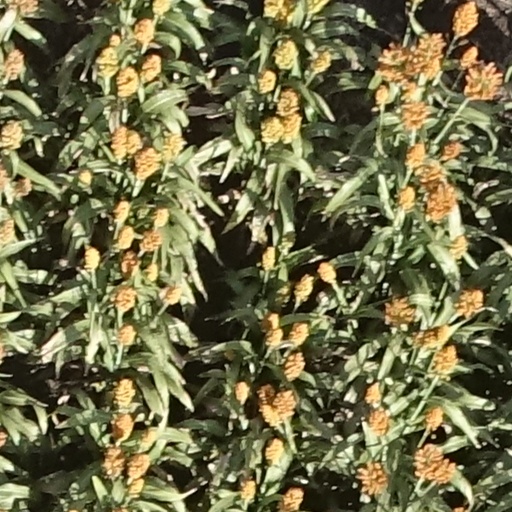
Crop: sorghum